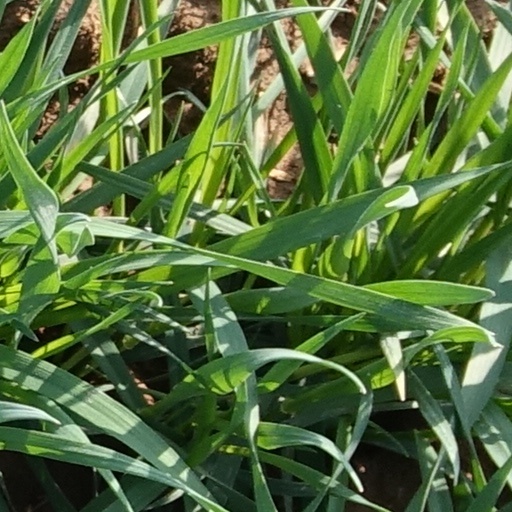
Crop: wheat